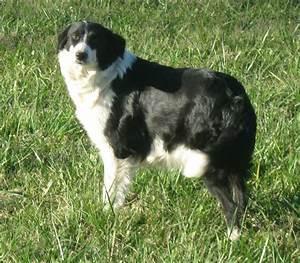
dog